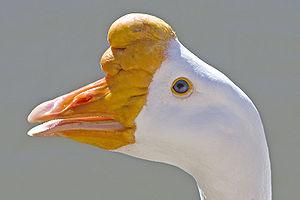
Un bec, au sens strict, est une structure anatomique externe qui permet la prise alimentaire et donc la nutrition chez les oiseaux. Mais il permet aussi la toilette de l'animal, la nutrition des jeunes, la chasse d'une proie, la manipulation d'objets, et peut aussi être un élément important pour la parade nuptiale.